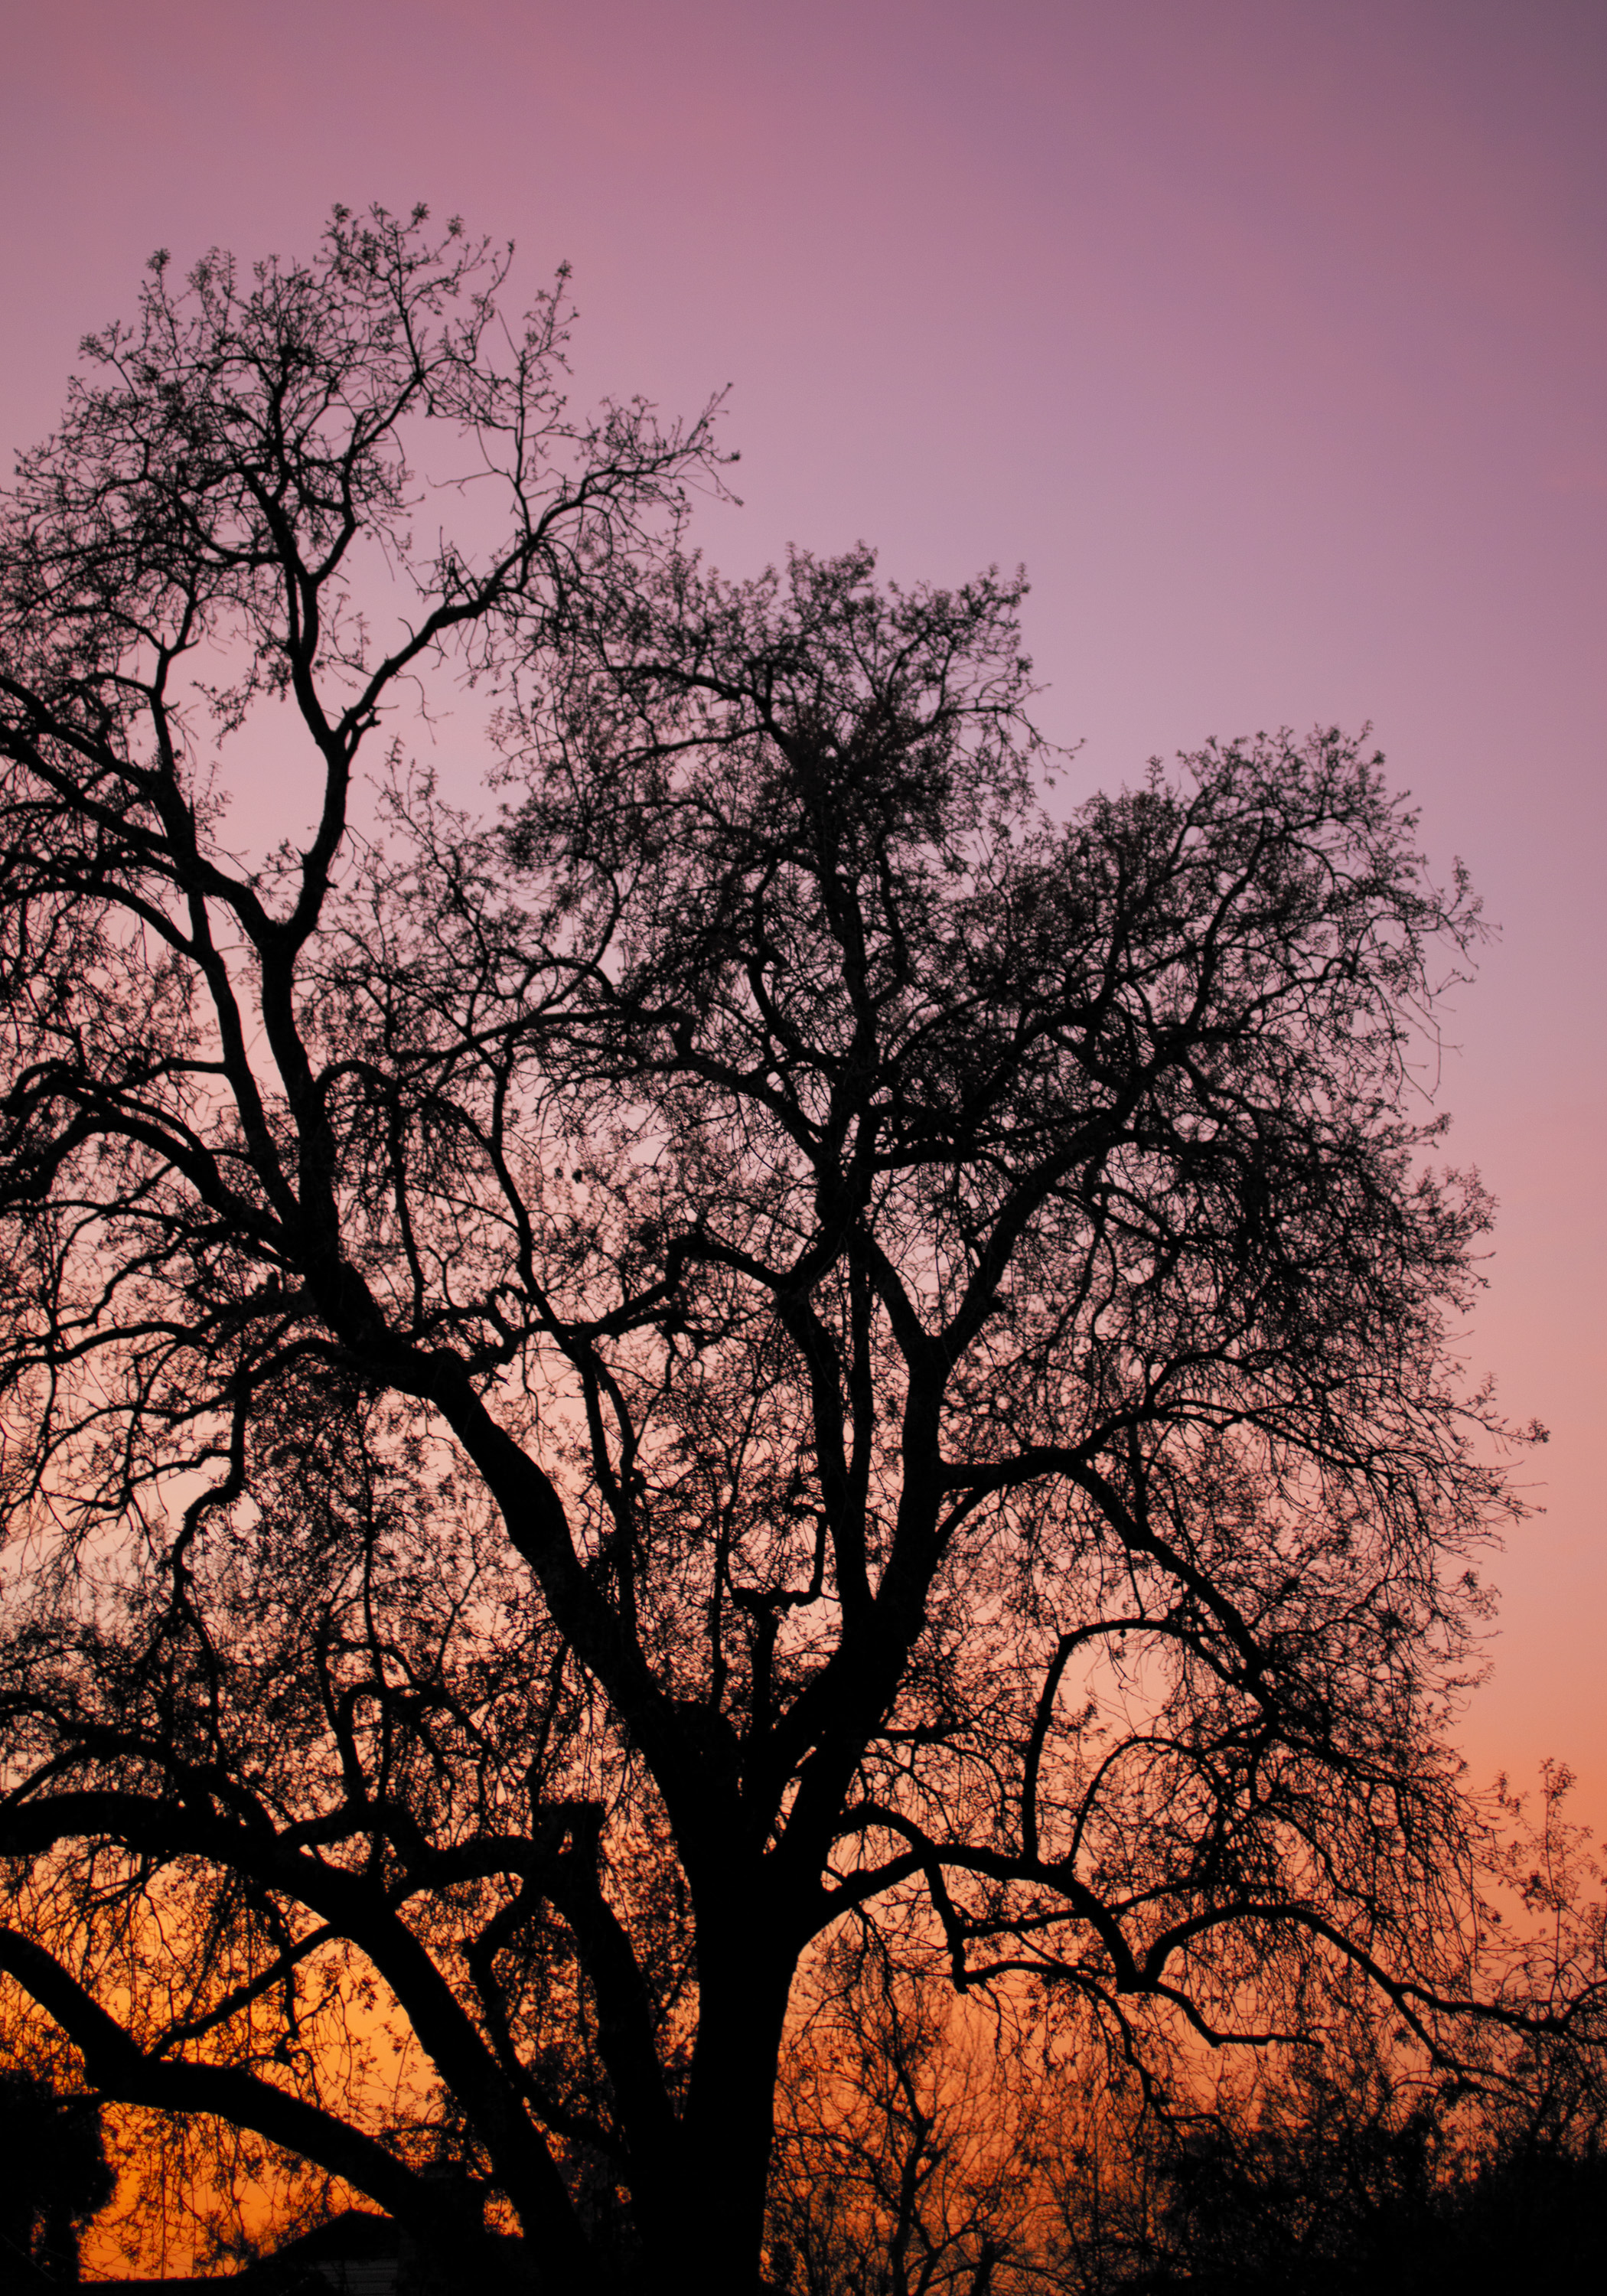
tree, nature, branch, silhouette, plant, sky, sunrise, sunset, sunlight, morning, leaf, flower, dawn, dusk, evening, autumn, california, oak, sacramento, atmospheric phenomenon, woody plant